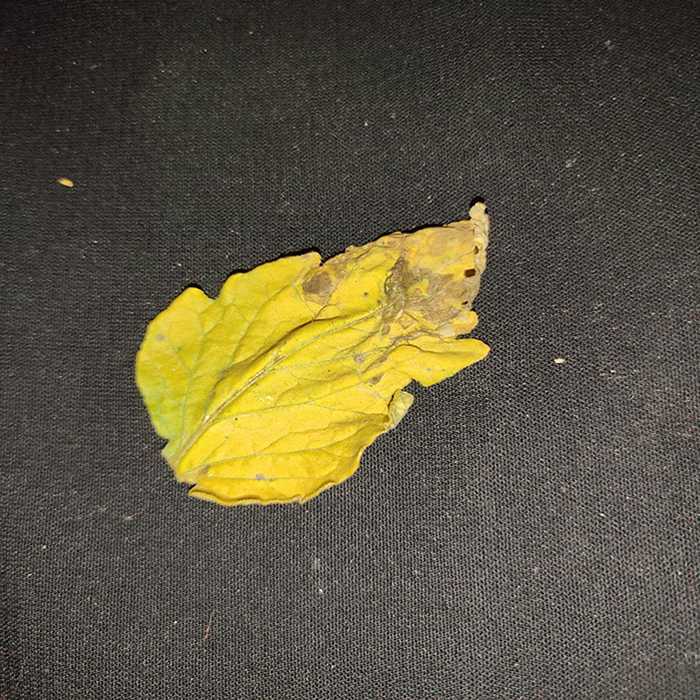
Plant: Tomato
Label: Tomato Bacterial spot